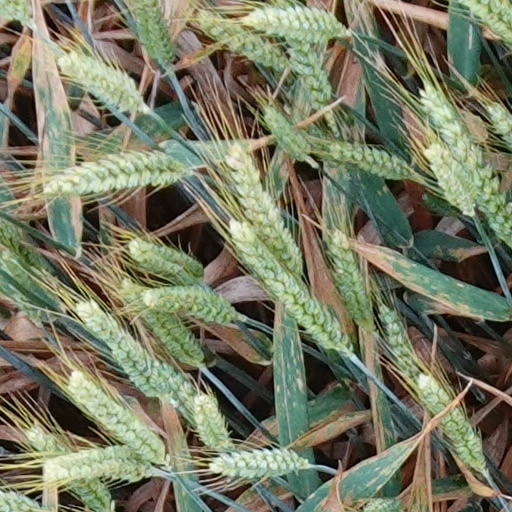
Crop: wheat